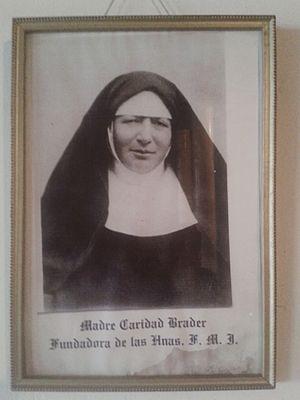
Cette page dresse la liste des béatifications prononcées par le pape Jean-Paul II.
Marie Charité Brader est une religieuse suisse, fondatrice en Colombie des franciscaines de Marie Immaculée.